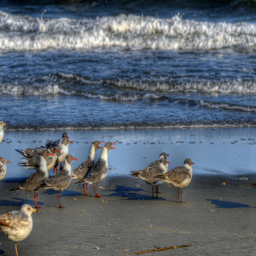
A flock of birds walking across a beach next to the ocean.
Birds are gathered on a beach as the tide rolls in.
a group of birds standing on the beach next to the ocean
A bunch of birds are standing on the beach at the water's edge.
A flock of sea birds are on the beach near the ocean.